Australian boobook

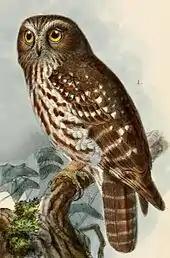
Illustration of "N. b. fusca" by J. G. Keulemans

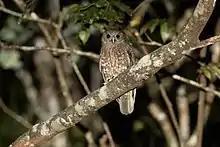
Red boobook – "N. b. lurida"

Seven subspecies of "Ninox boobook" are recognised in version 12.1 of the IOC World Bird List, published in January 2022: